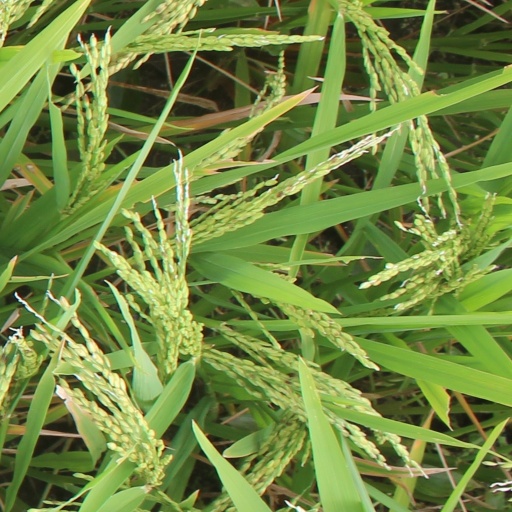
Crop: rice